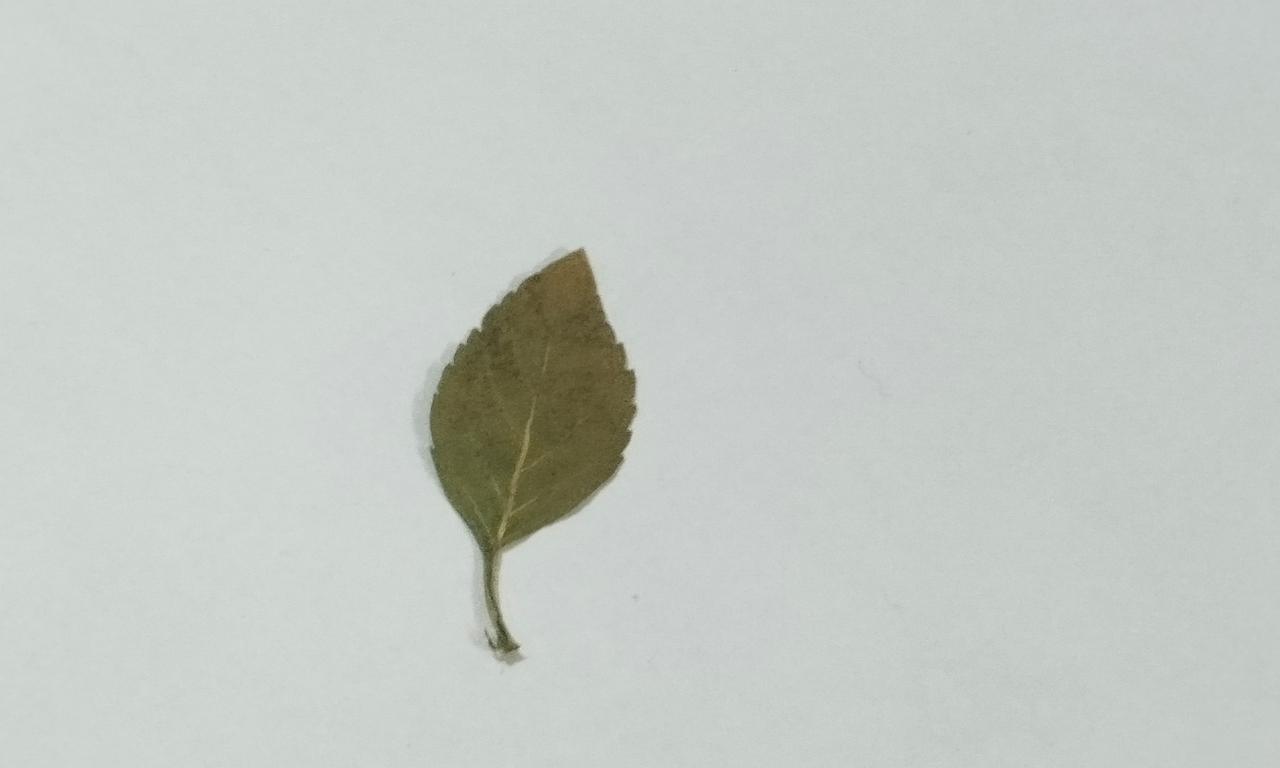
Label: Dried